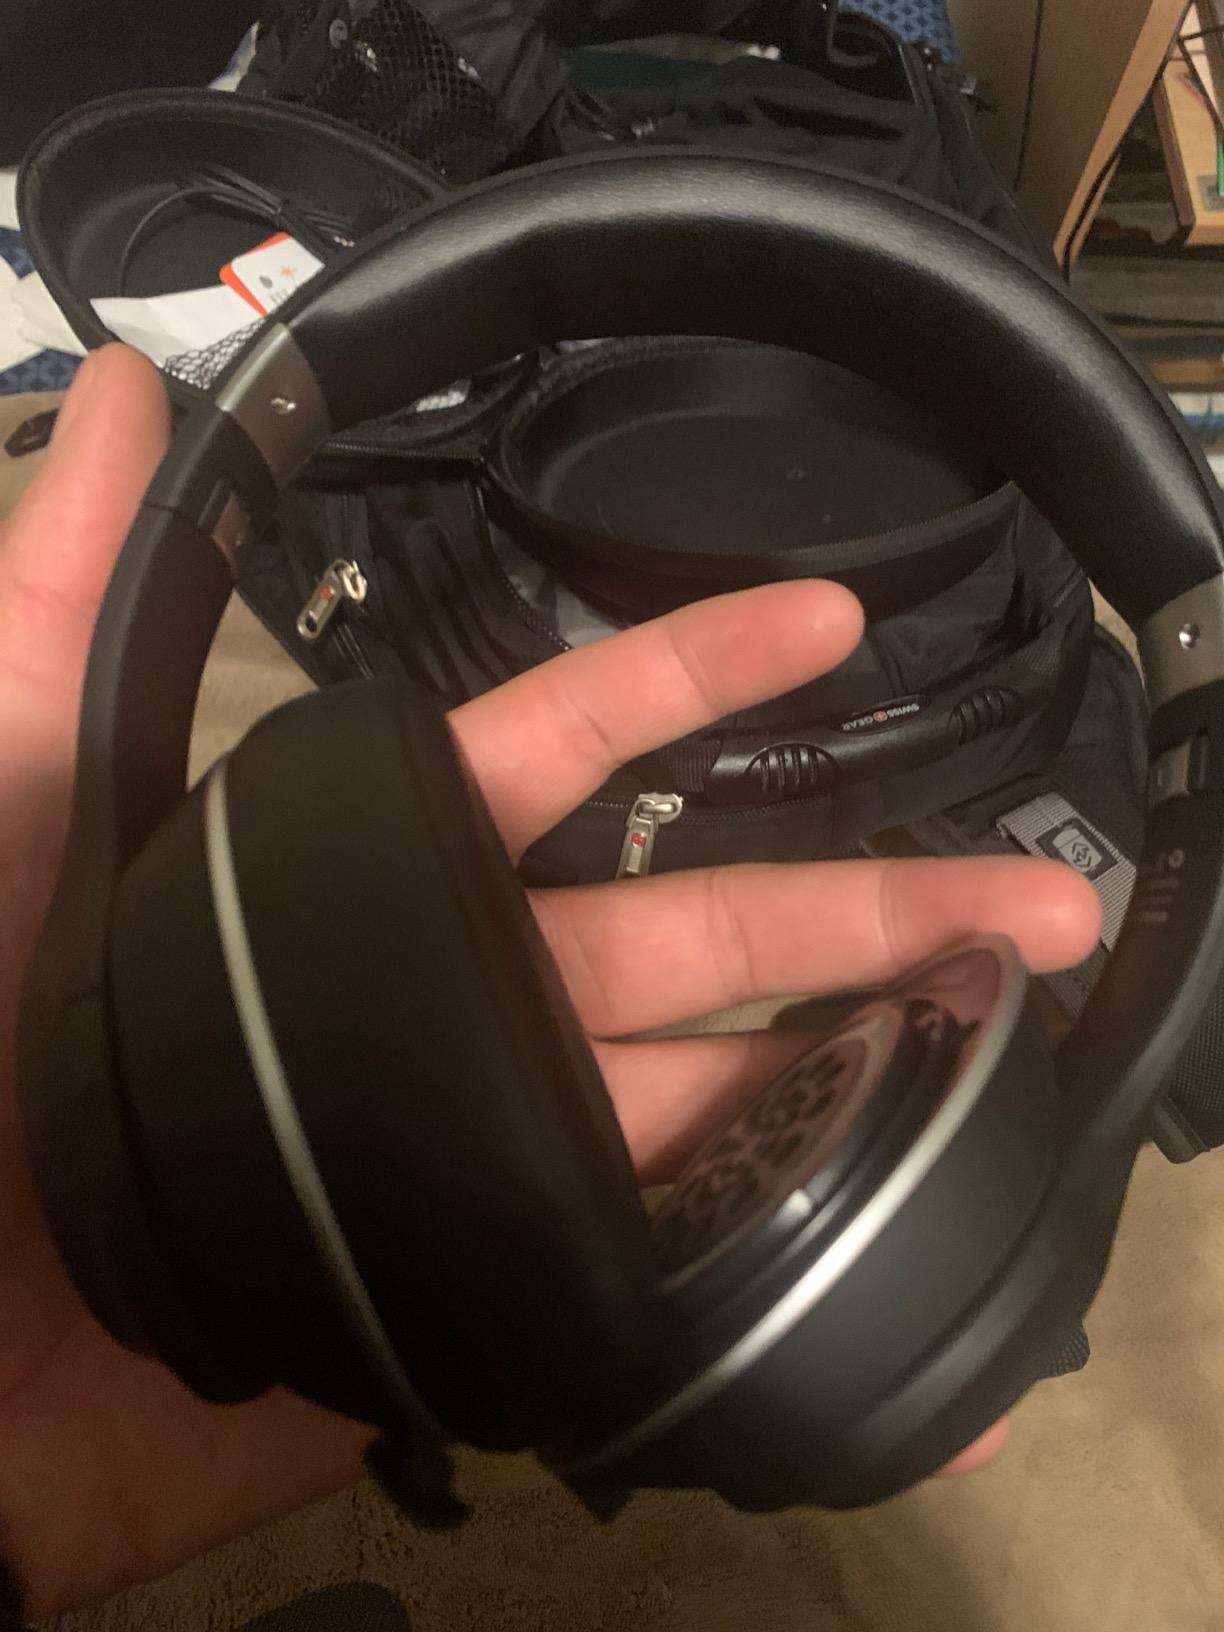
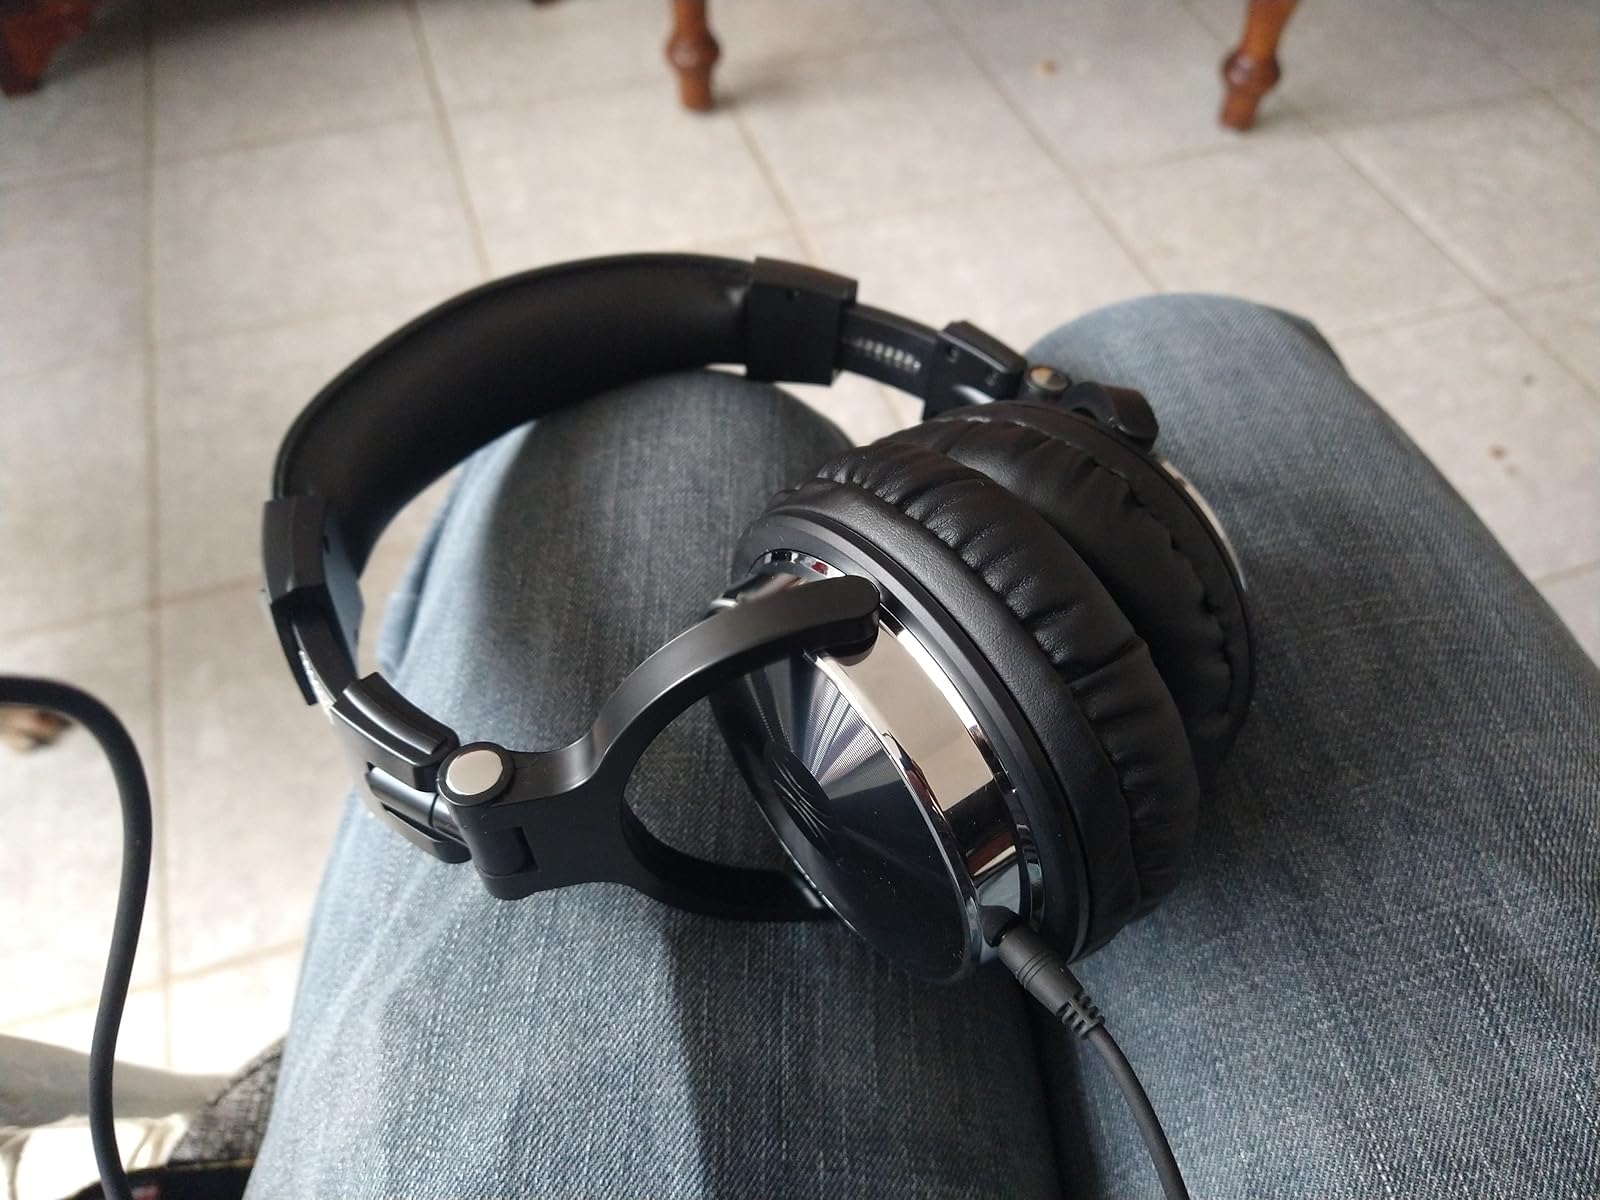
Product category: headphones
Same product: no